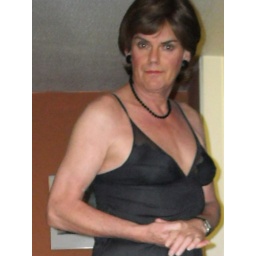
Just got to remove my make-up and jewellery and I'm ready for bed in my black nightdress.